Pacific Northwest cuisine

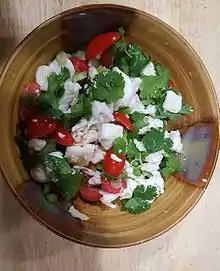
Alaskan "ceviche" made with Pacific halibut, serrano peppers, cilantro and tomato

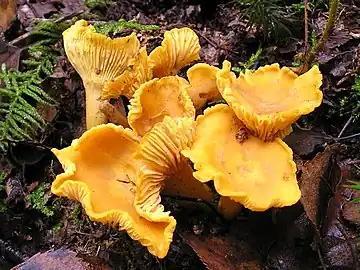
Chanterelle mushrooms

Pacific Northwest cuisine is a North American cuisine that is found in the Pacific Northwest, i.e. the states of Oregon, Washington, Idaho and Alaska, as well as the province of British Columbia and the southern portion of the territory of Yukon, reflecting the ethnic makeup of the region, with noticeable influence from Asian and Native American traditions. With significant migration from other regions of the US, influences from Southern cuisine brought by African Americans as well as Mexican-American cuisine as Latinos migrate north from California, can be seen as well.